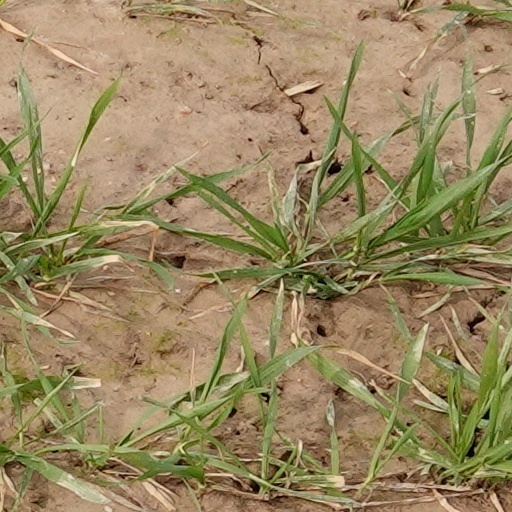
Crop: wheat